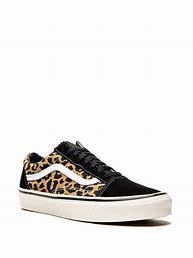
Brand: Vans
Model: Old Skool 36 DX